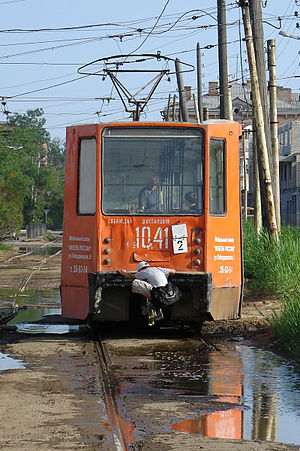
Blind passager
Blind passager på sporvogn
En blind passager er en person, som rejser med tog, bus, fly skib eller andet transportmiddel, hvortil der kræves gyldig rejsehjemmel, uden at have en sådan.